Georgia within the Russian Empire

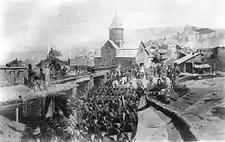
"Entrance of the Russian troops in Tiflis, 26 November 1799", by Franz Roubaud, 1886

After Giorgi's death on 28 December 1800, the kingdom was torn between the claims of two rival heirs, Davit and Iulon. However, Tsar Paul I of Russia had already decided neither candidate would be crowned king. Instead, the monarchy would be abolished and the country administered by Russia. He signed a decree on the incorporation of Kartli-Kakheti into the Russian Empire which was confirmed by Tsar Alexander I on 12 September 1801. The Georgian envoy in Saint Petersburg, Garsevan Chavchavadze, reacted with a note of protest that was presented to the Russian vice-chancellor Alexander Kurakin. In May 1801, Russian General Carl Heinrich von Knorring removed the Georgian heir to the throne, David Batonishvili, from power and deployed a provisional government headed by General Ivan Petrovich Lazarev. Knorring had secret orders to remove all the male and some female members of the royal family to Russia. Some of the Georgian nobility did not accept the decree until April 1802, when General Knorring held the nobility in Tbilisi's Sioni Cathedral and forced them to take an oath on the imperial crown of Russia. Those who disagreed were arrested.